Nieuwegein City (tram stop)

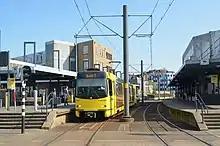
High-platform tram at the first Stadscentrum stop, decommissioned in 2020

Nieuwegein City (formerly Stadscentrum) is a tram stop of the Utrecht sneltram network, located beside the Nieuwegein Cityplaza shopping mall in Nieuwegein. It is along the SUNIJ (sneltram Utrecht-Nieuwegein-IJsselstein) line which runs south from the Jaarbeursplein and Centrumzijde stops at Utrecht Centraal railway station. South of the Nieuwegein City stop is the main junction of the sneltram network where southbound trams from Utrecht branch to either IJsselstein-Zuid and Nieuwegein-Zuid, tram routes 20 and 21 respectively. (Prior to July 2022, tram routes 60 and 61 served the stop. But these routes were renumbered to 20 and 21 respectively with the introduction of through-routing over the Uithof line to P+R Science Park eliminating a change in trams at Utrecht Centraal station.)